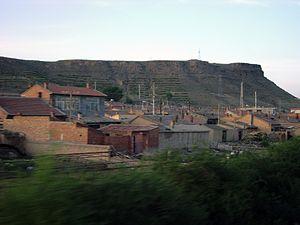
Le xian de Zhuozi est un district administratif de la région autonome de Mongolie-Intérieure en Chine. Il est placé sous la juridiction de la ville-préfecture d'Ulaan Chab.